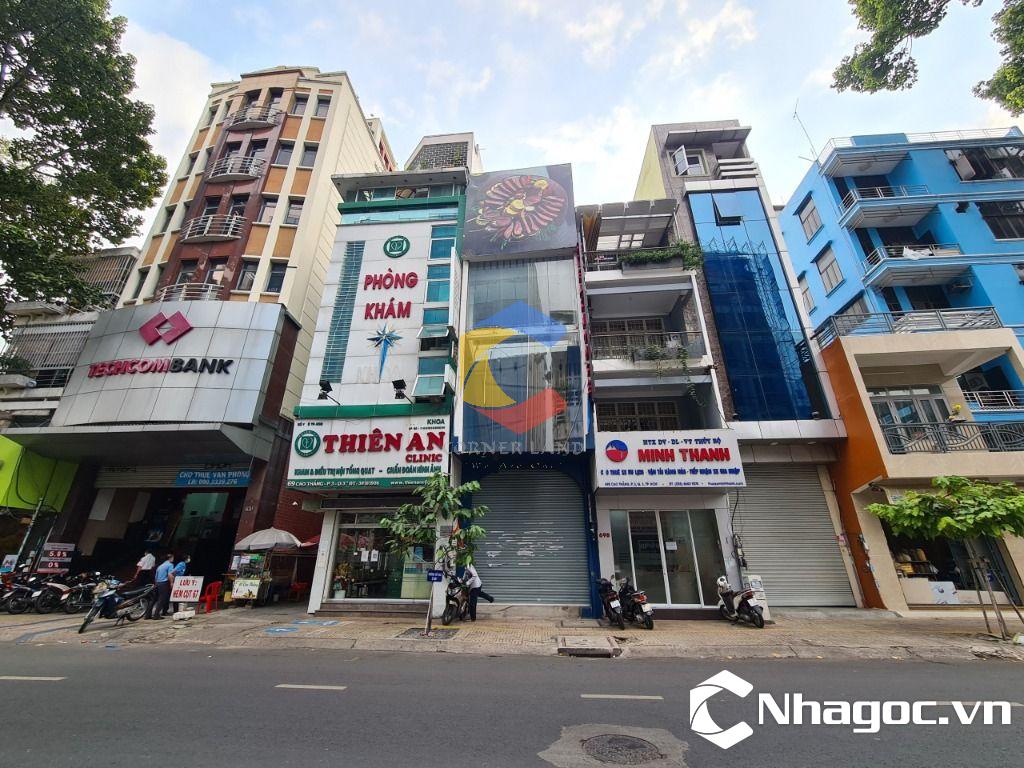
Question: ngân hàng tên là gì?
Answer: techcombank